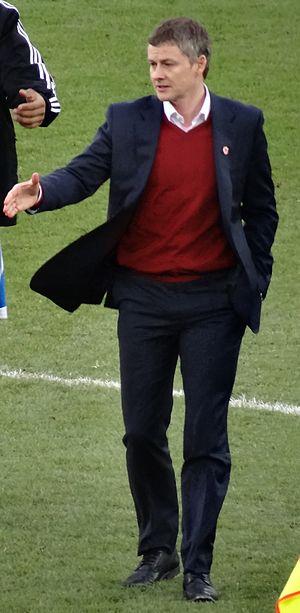
Ole Gunnar Solskjær, né le 26 février 1973 à Kristiansund, est un footballeur international norvégien, évoluant au poste d'attaquant, reconverti entraîneur.